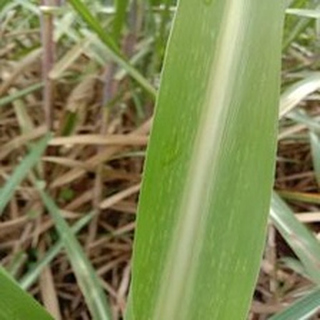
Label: sugarcane_mosaic